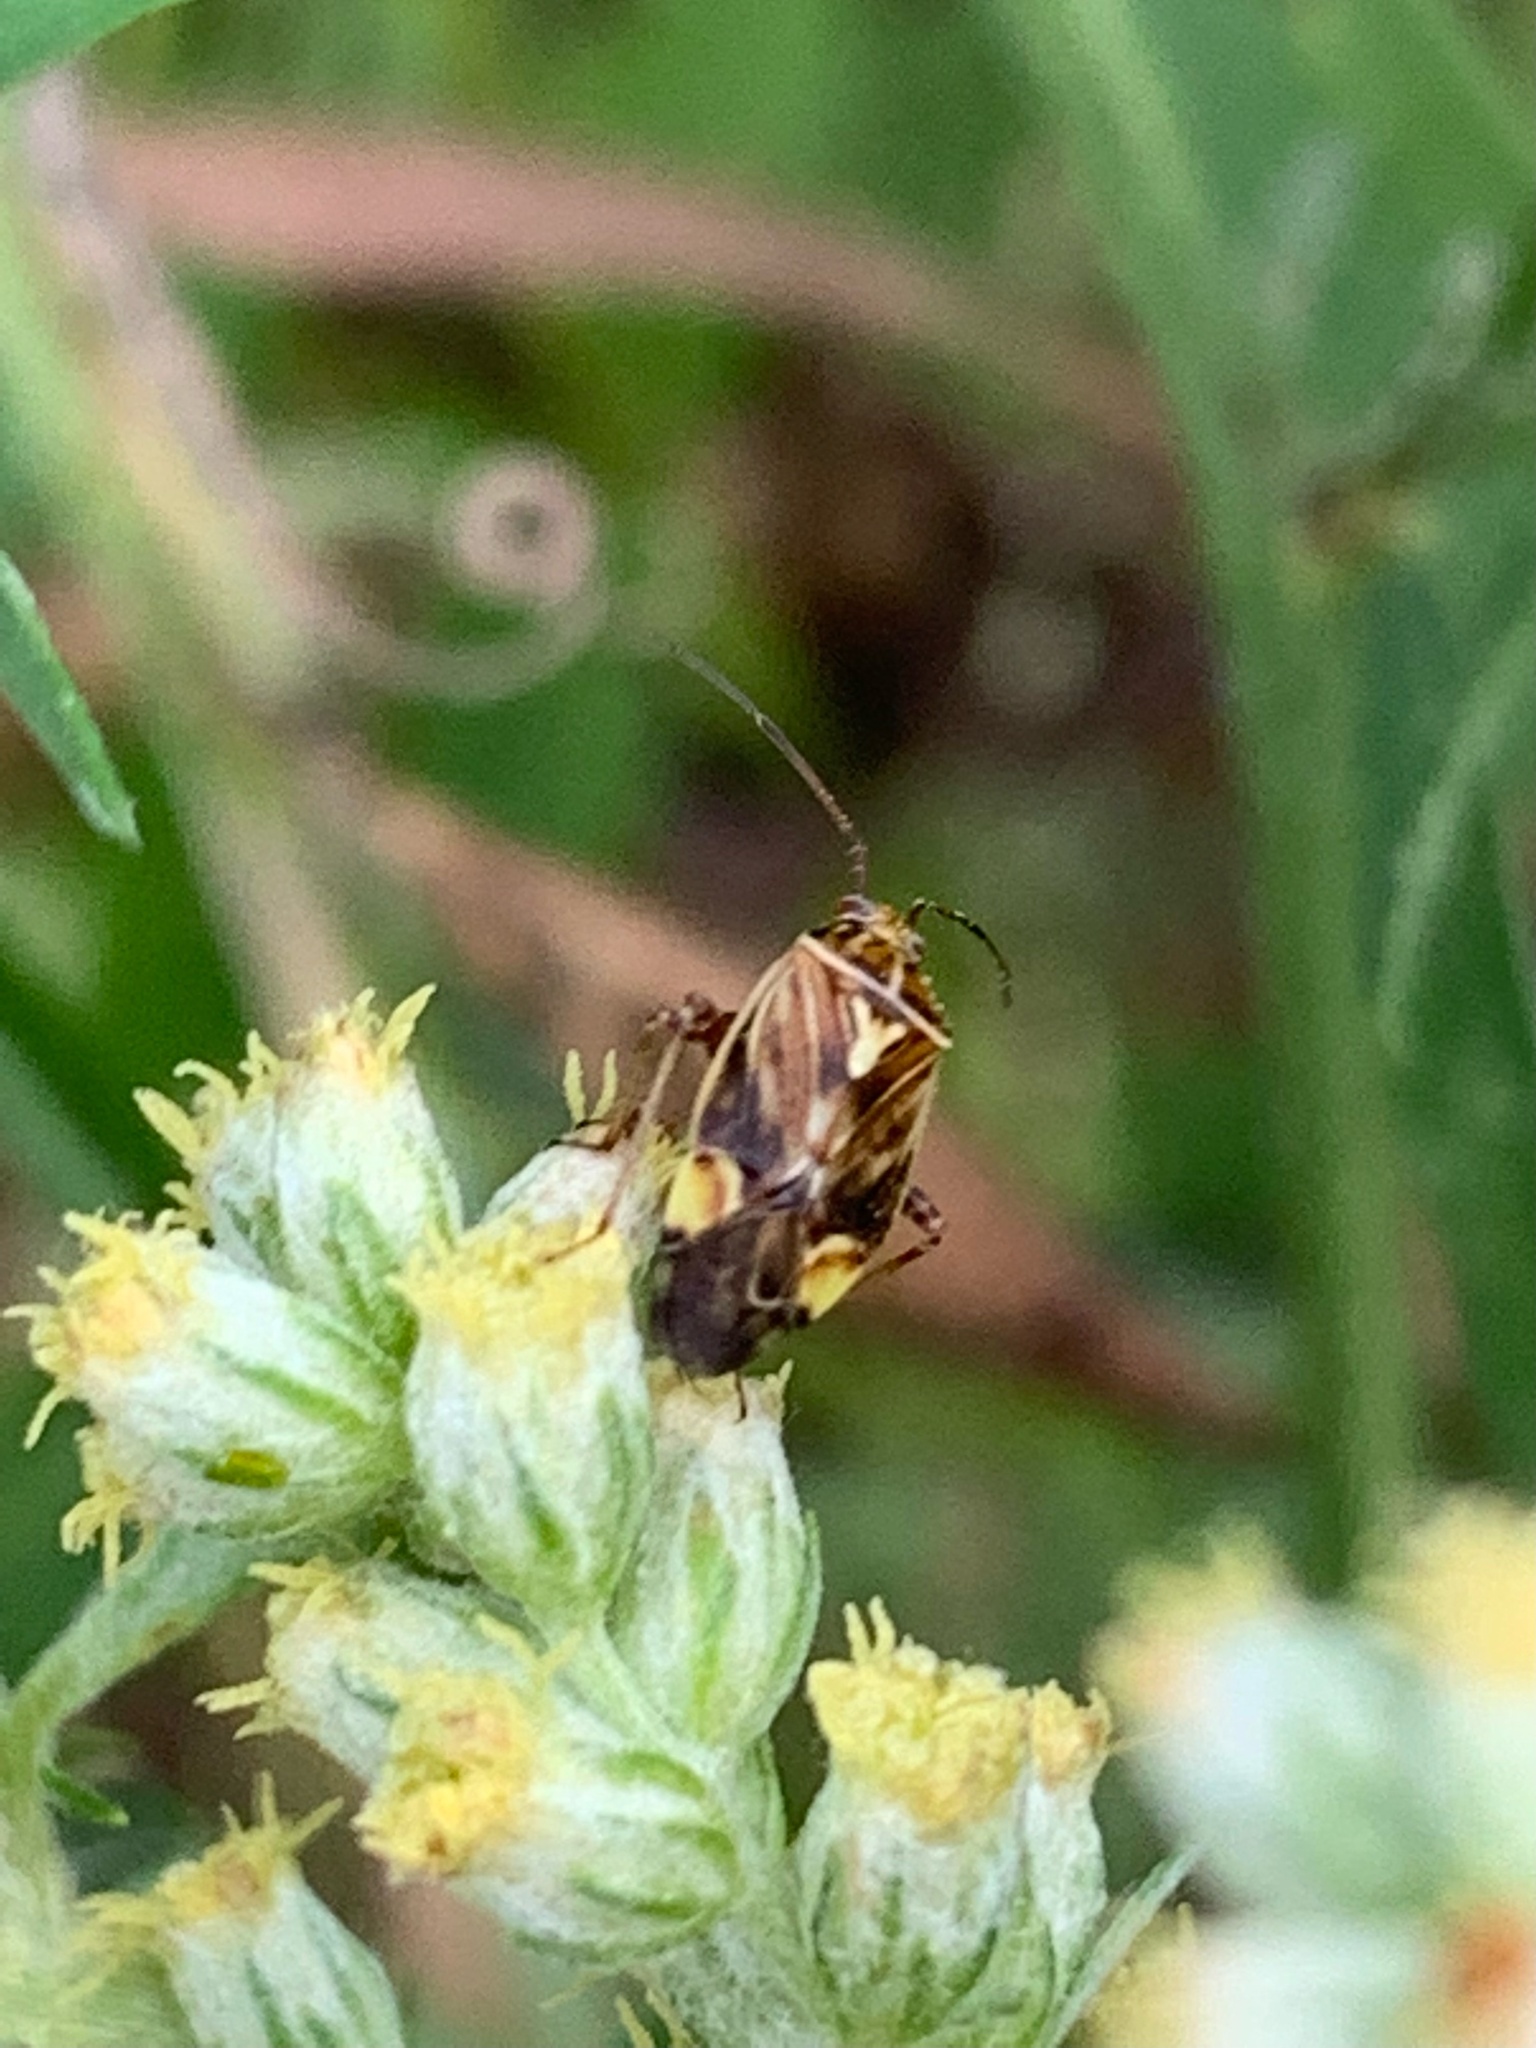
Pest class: lygus_bug